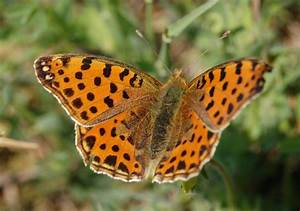
Label: farfalla